Party for Freedom

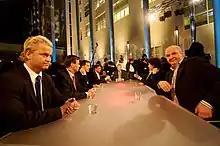
Geert Wilders (left) with other politicians at the final television debate before the 2006 Dutch general election

Wilders' party had for a long time polled low in polls, despite some media attention. Wilders' leading role in the campaign against the European Constitution, which was rejected by Dutch voters by 62%, led to a rise. In the run-up to the 2006 general election, Wilders founded the Party for Freedom. The campaign focused on the Islam, with Wilders warning for a "tsunami of Islamization". Despite low polling, the party won 9 seats. The seats were taken by the "old nine": Wilders, Fleur Agema, Raymond de Roon, Hero Brinkman, Martin Bosma, Dion Graus, Barry Madlener, Teun van Dijck and Sietse Fritsma.